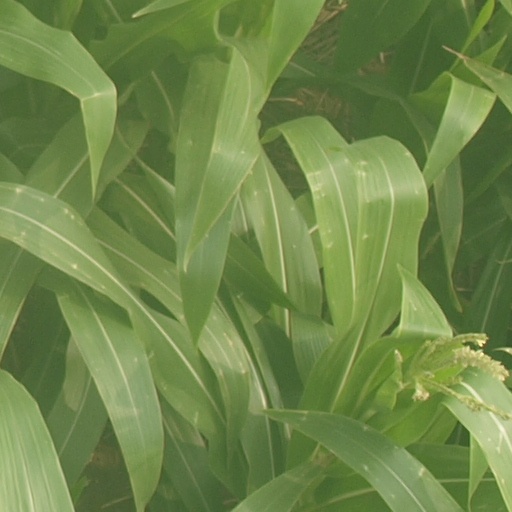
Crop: maize; corn